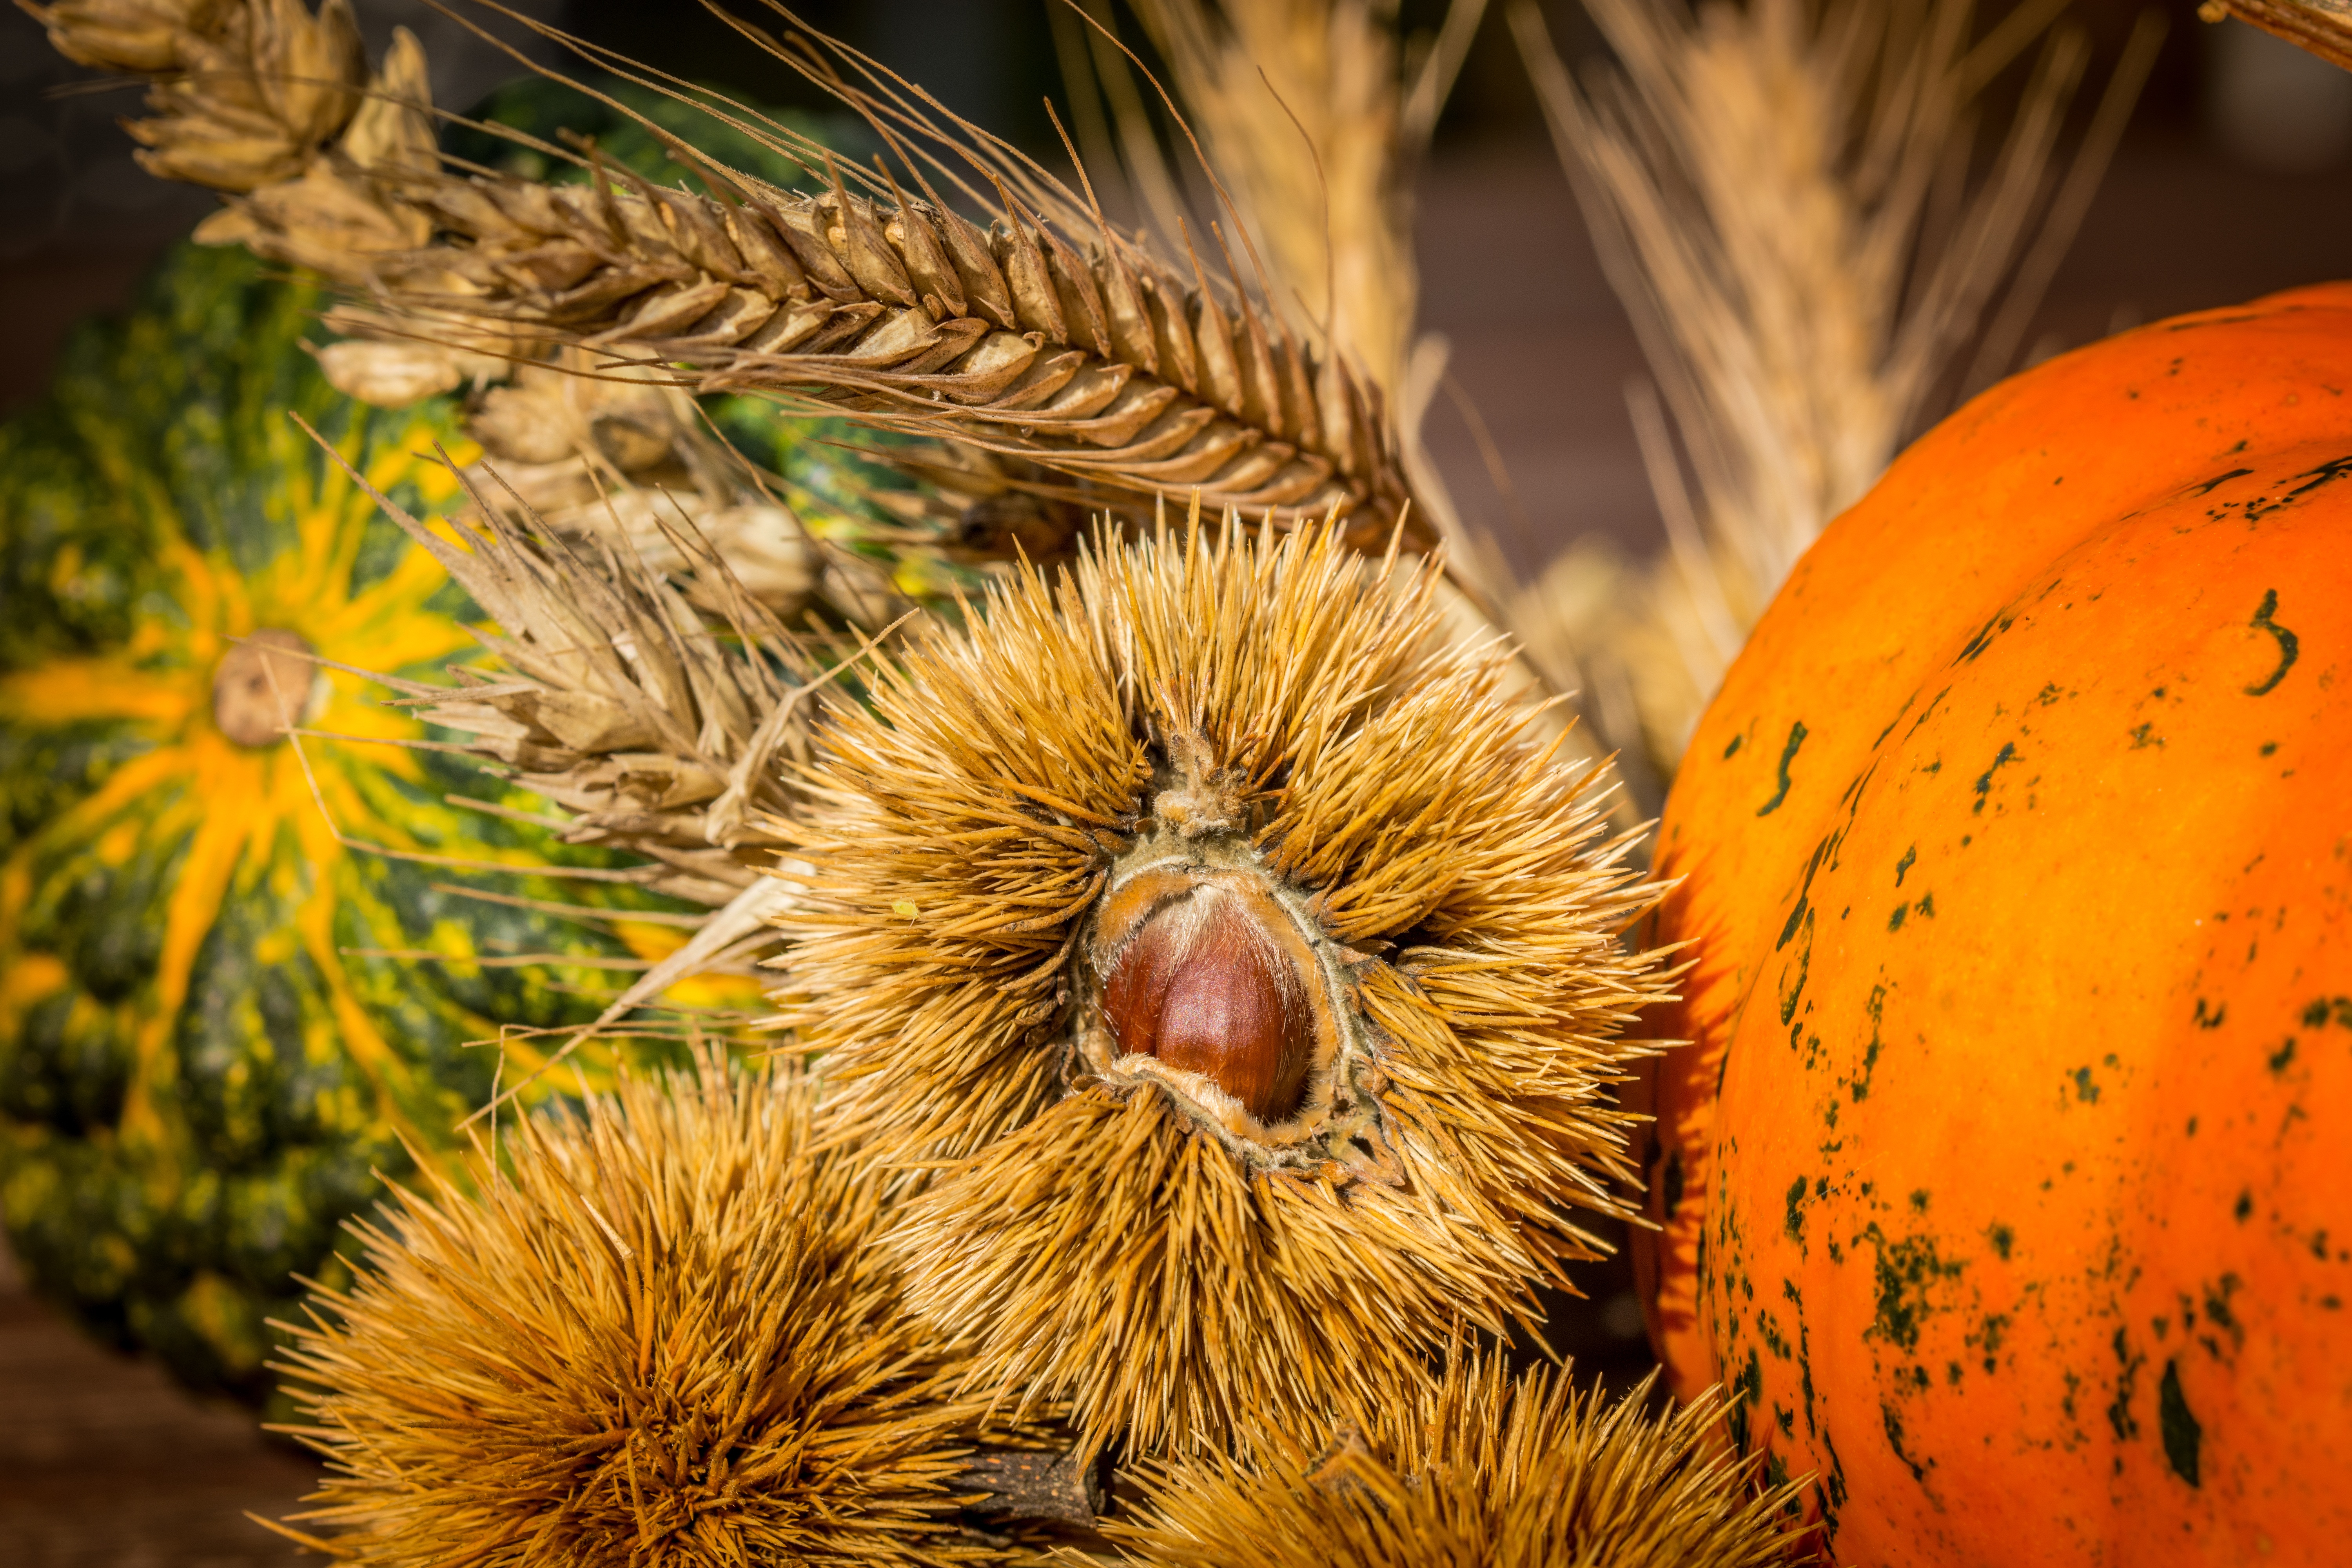
tree, nature, prickly, plant, fruit, leaf, flower, food, produce, autumn, flora, season, deco, close up, october, chestnut, spur, macro photography, chestnut tree, flowering plant, maroni, land plant, arecales